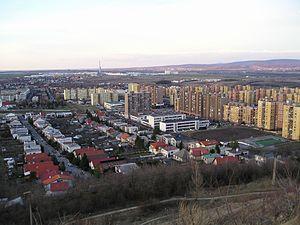
Devínska Nová Ves est un quartier de la ville de Bratislava, en Slovaquie.